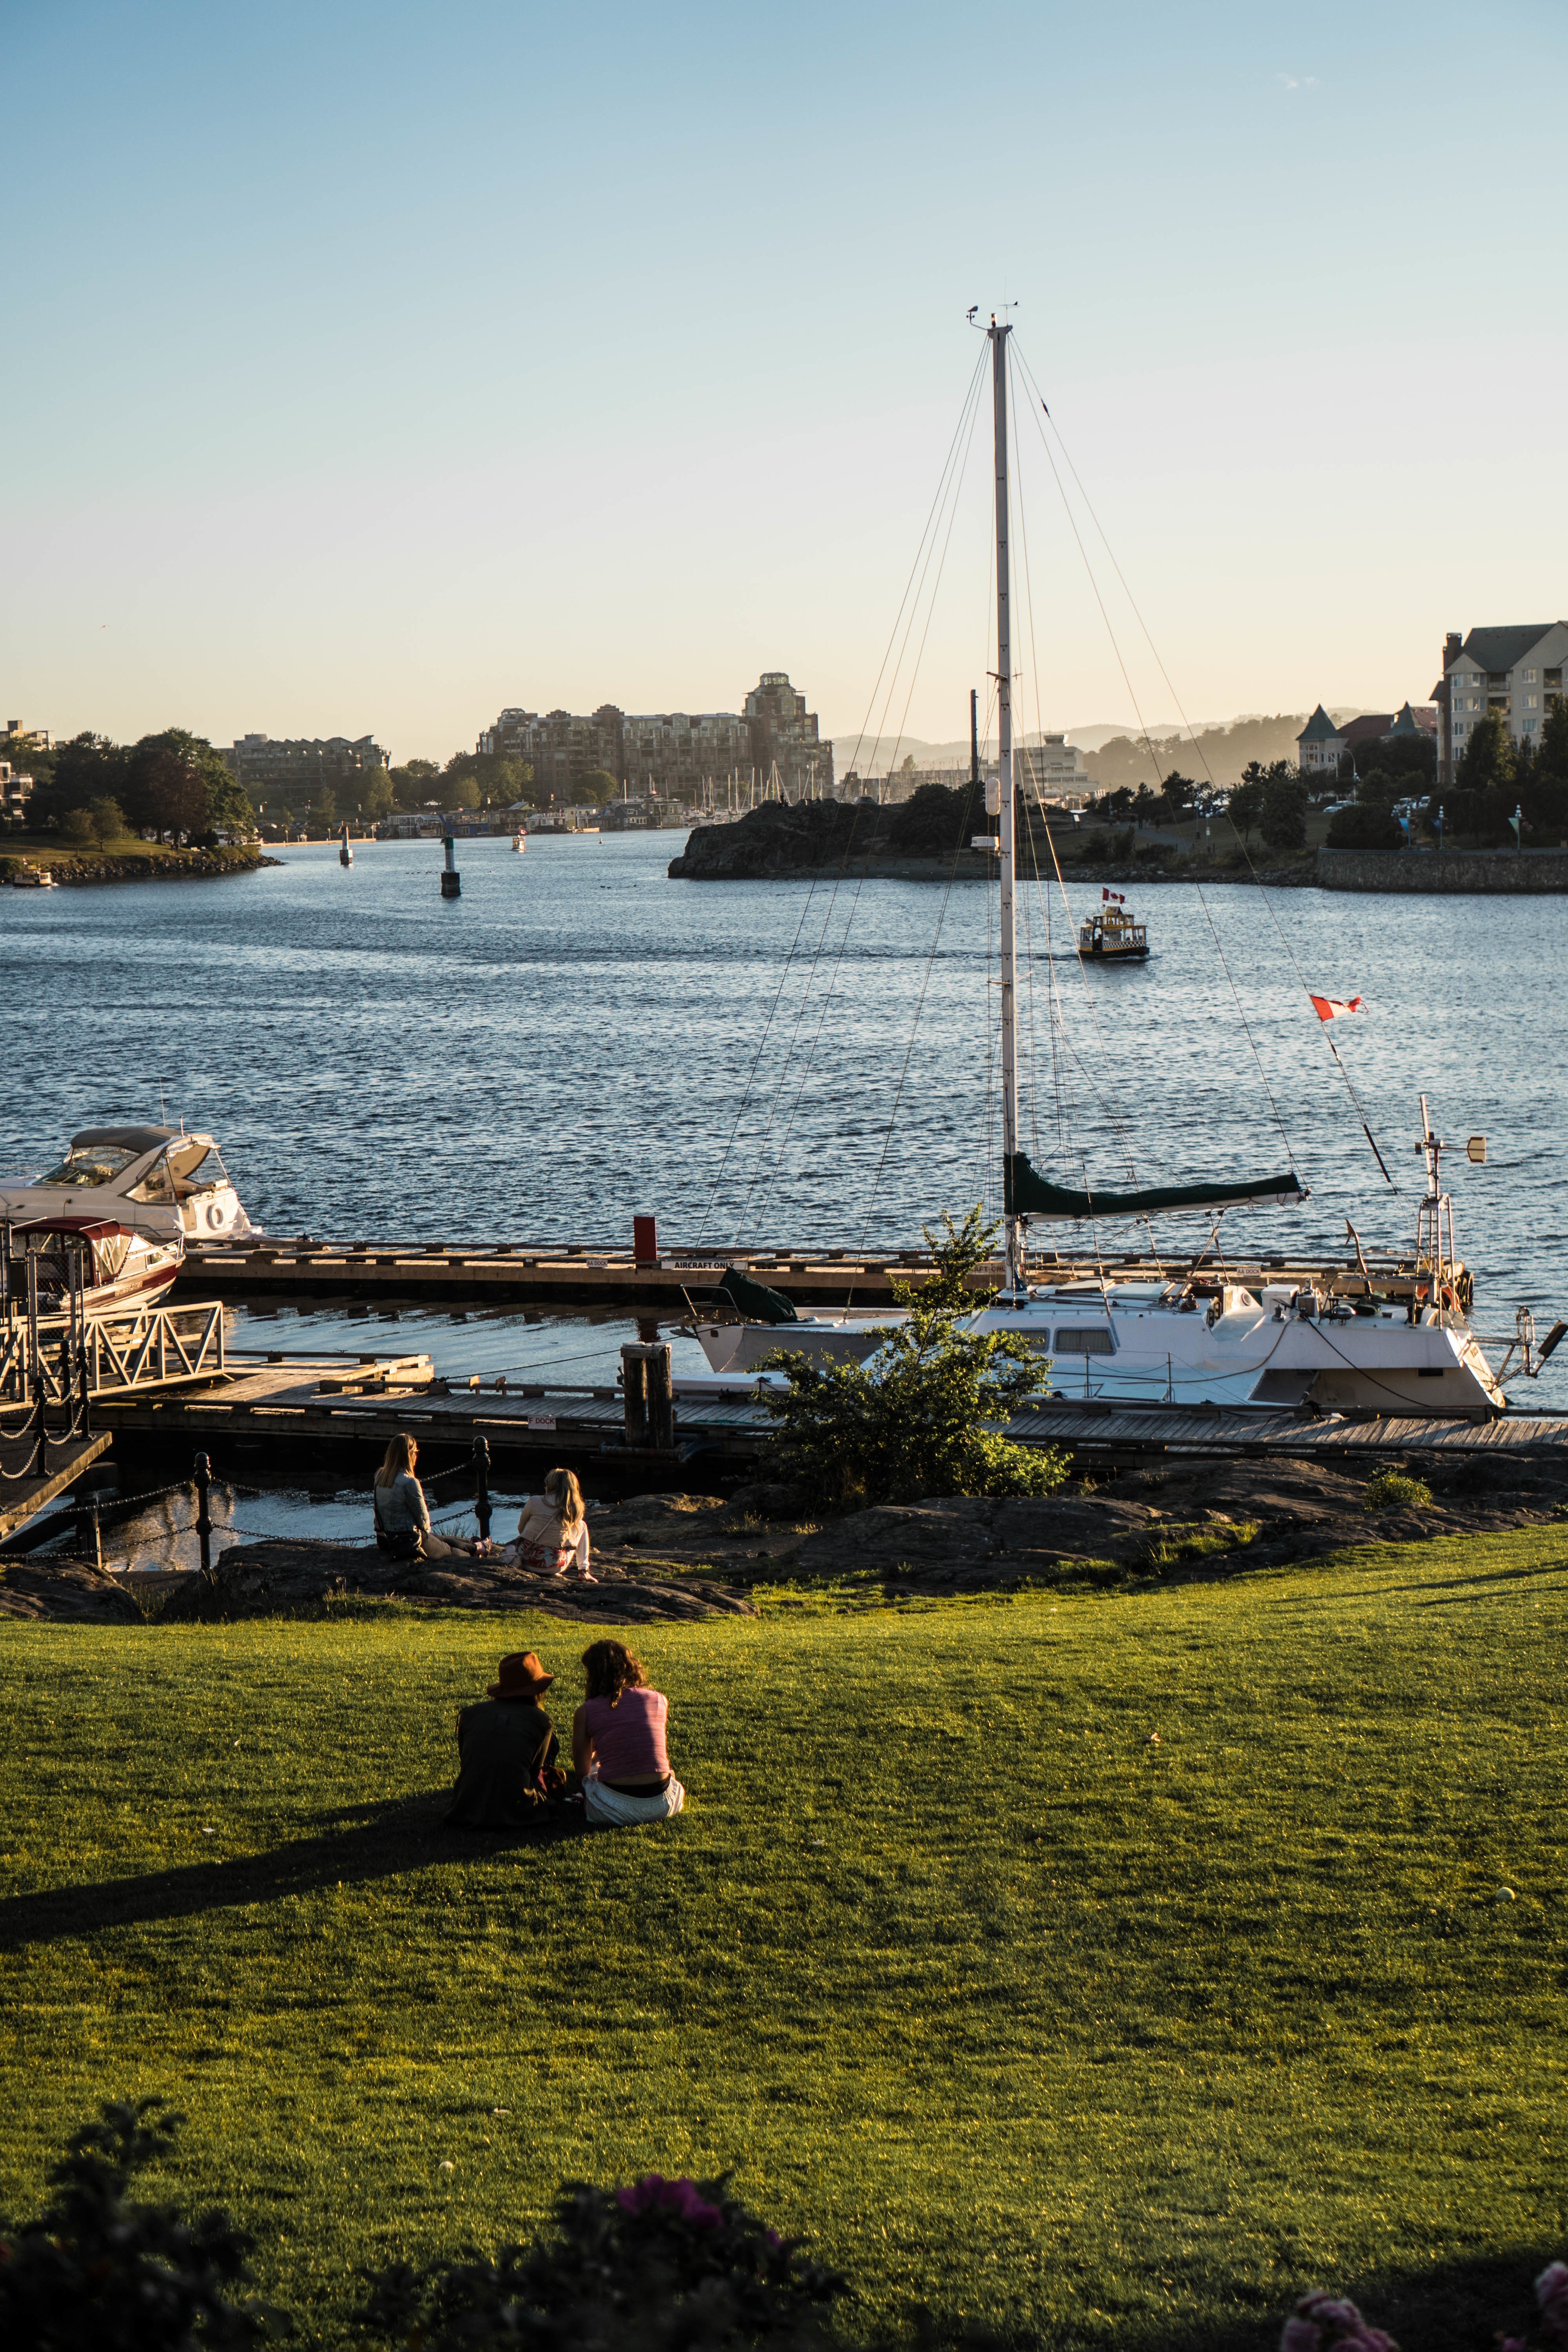
sea, coast, water, dock, sunset, boat, shore, lake, river, evening, reflection, vehicle, sailing, bay, harbor, body of water, boating